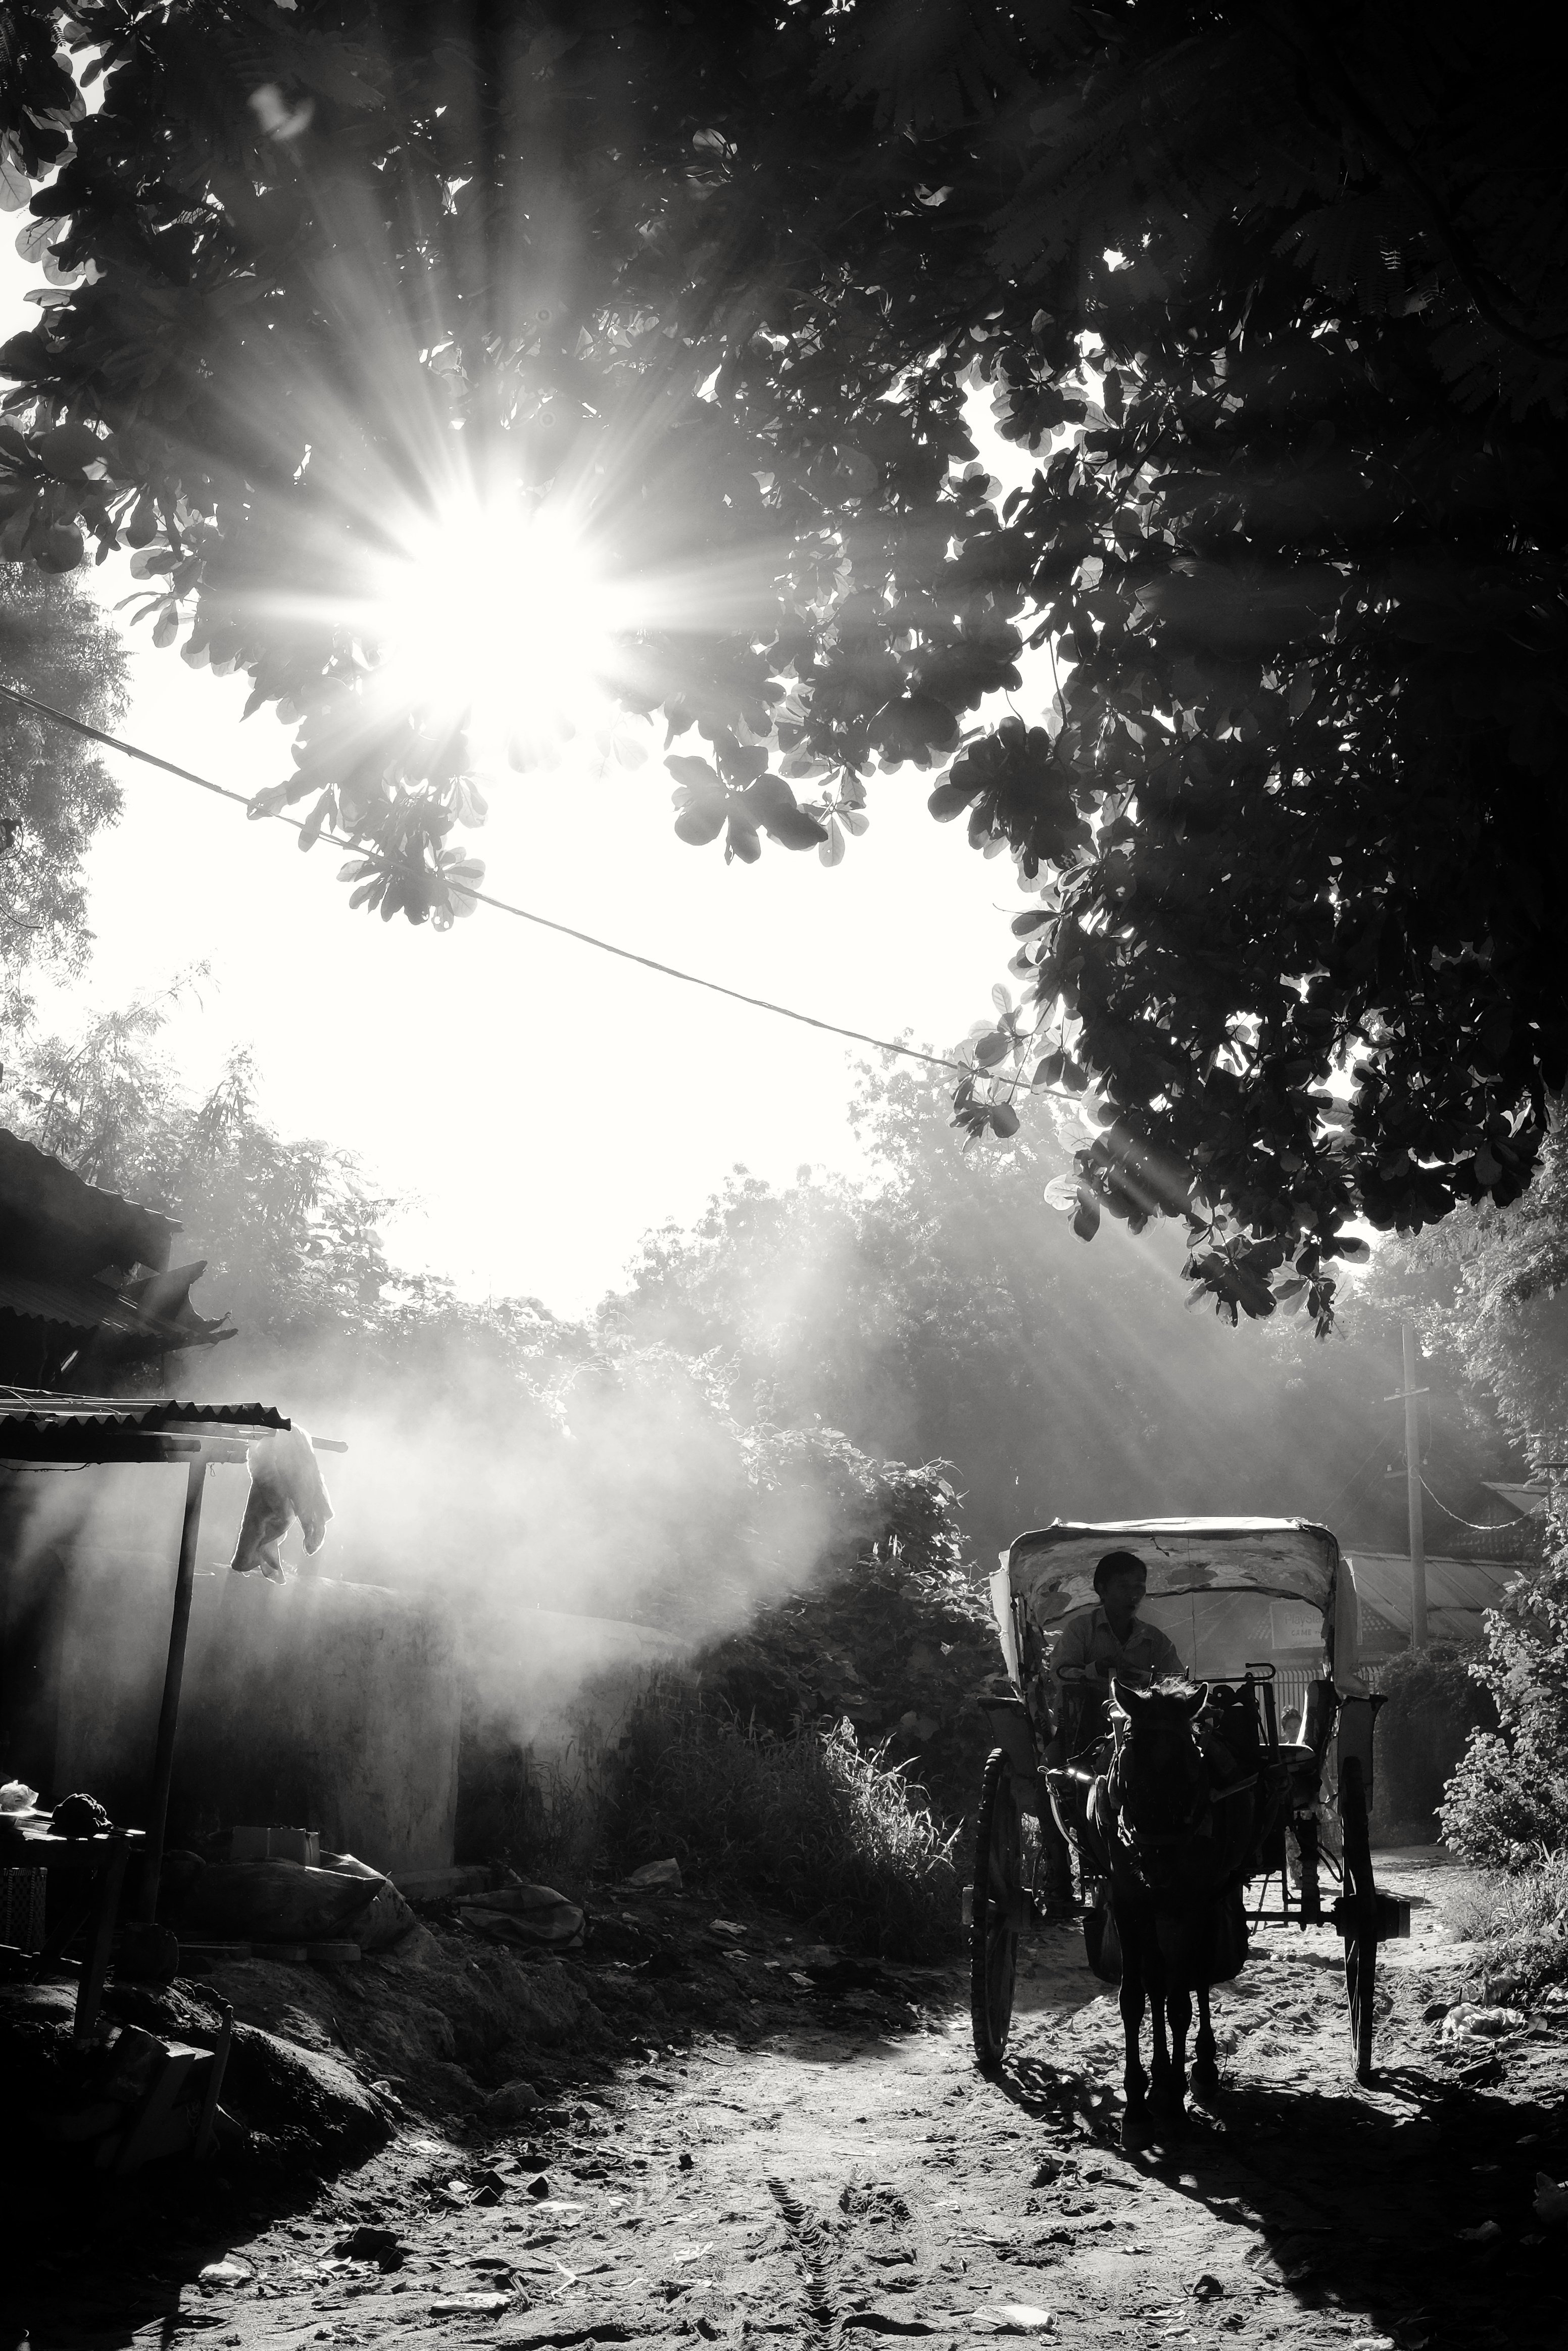
tree, snow, winter, light, black and white, photography, sunlight, darkness, black, monochrome, photograph, monochrome photography, atmospheric phenomenon